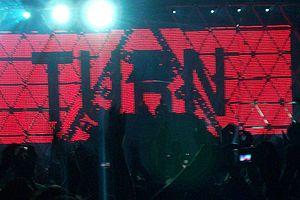
Technologic est une chanson du groupe de musique électronique français Daft Punk. Neuvième plage de l'album Human After All, il fit l'objet d'une sortie comme single le 14 juin 2005.